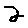
Label: 2